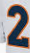
Number: 2